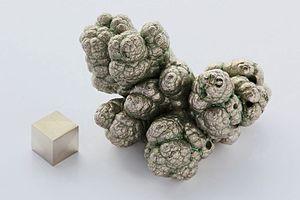
Purs (99,9